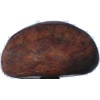
Label: chestnut